Weygoldtina

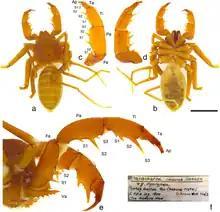
Photos of the only living paleoamblypygid tailless whip scorpion, "Paracharon caecus"

A single fossil from the Cape Breton Island was interpreted as a fossil dragonfly larva and described by Samuel Hubbard Scudder in 1876 as "Libellula carbonaria". The fossil was very incomplete, consisting of a solitary opisthosoma. With the discovery of more complete fossils from Mazon Creek, Illinois, and Joggins, Nova Scotia, Samuel Scudder redescribed the fossils as amblypygids and moved the species to a new genus, "Graeophonus" as Graeophonus carbonarius. While describing the British species, "Graeophonus anglicus", Reginald Innes Pocock noted significant differences between the Nova Scotian and more complete Mazon Creek fossils. As a result he erected the species Graeophonus scudderi to accommodate the Mazon Creek specimen, and restricted species "G. carbonarius" to the Canadian specimens. It was later suggested by Reginald Pocock in 1913 that the two species, "G. carbonarius" and "G. scudderi" were indeed the same, and this has resulted in confusion over both the name to be used and number of species present in North America. Graeophonus anglicus has been found in the English Middle Coal Measures of Coseley, Staffordshire. Known from ten specimens that are now deposited in the British Museum, the species was named by Reginald Pocock in 1911.